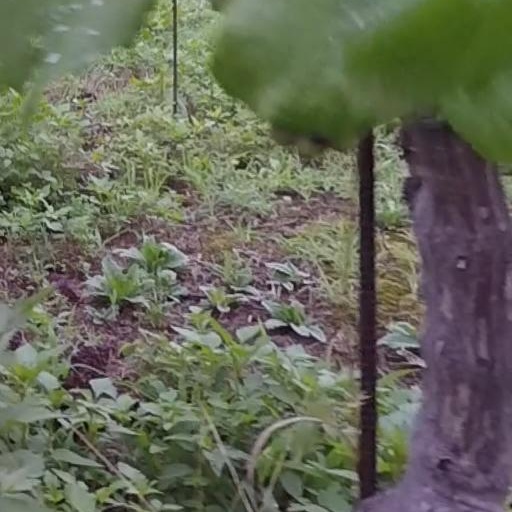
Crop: grape